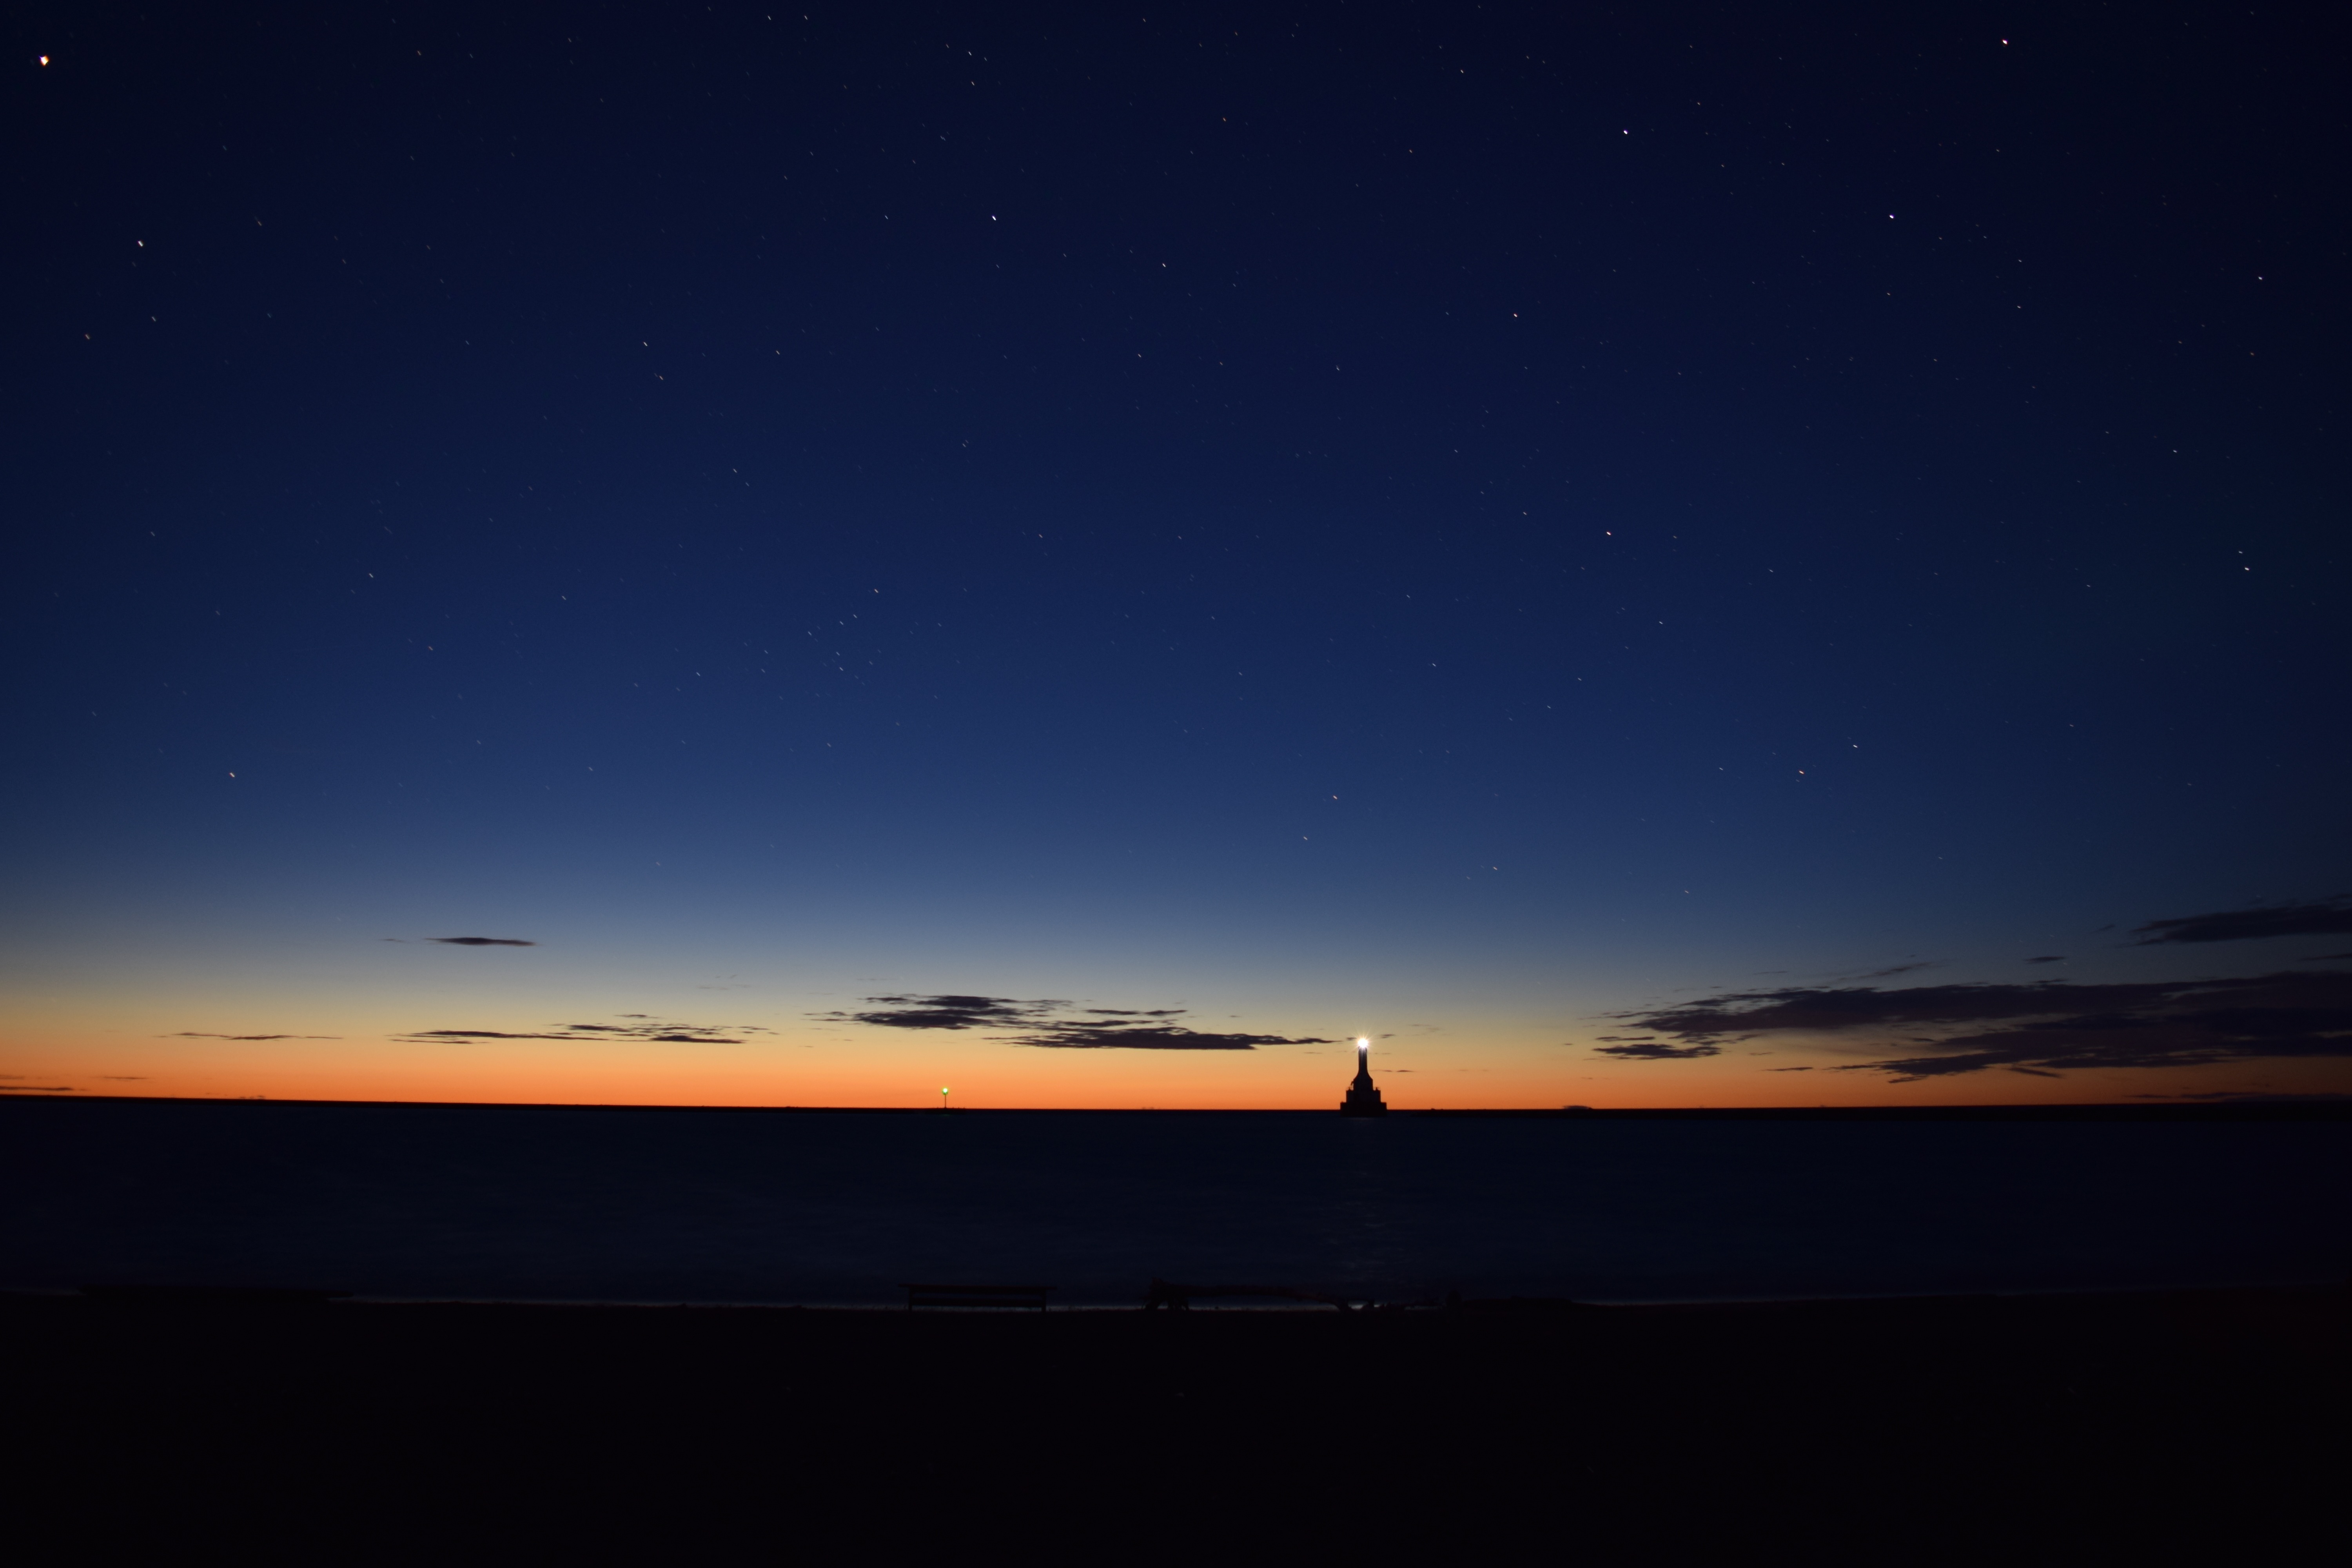
sea, ocean, horizon, light, sky, sunrise, sunset, night, star, dawn, atmosphere, dusk, evening, serene, blue, night sky, moon, moonlight, astronomy, stars, afterglow, night sky stars, astronomical object, stars night, atmosphere of earth